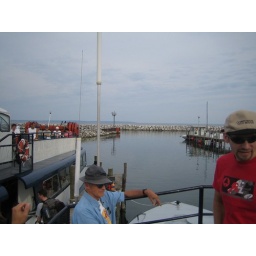
The werdo in the red shirt was trying to look cool and smart in front of all the people on the ferry.